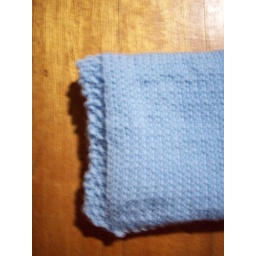
Little boy blue sweater in progress.